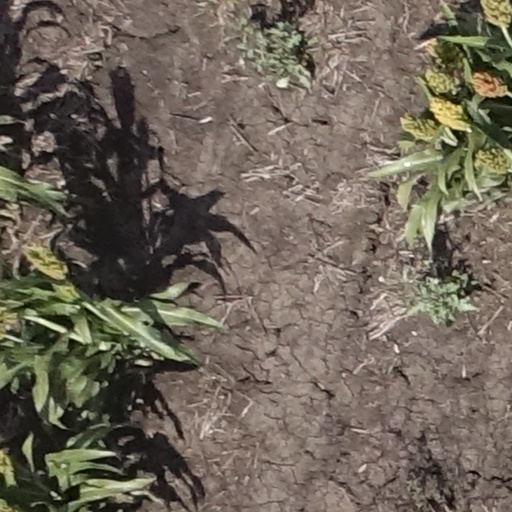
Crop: sorghum